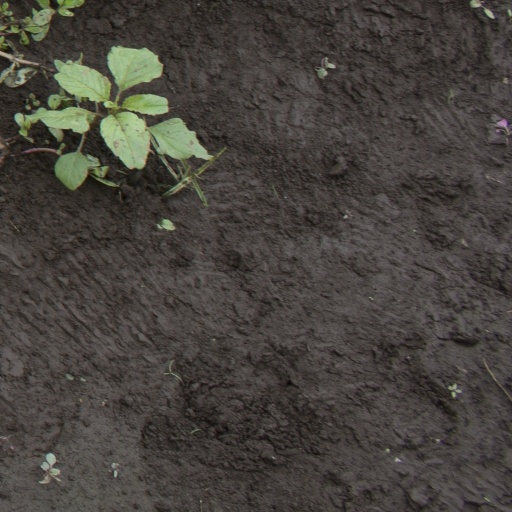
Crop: soybean